Sport in the Czech Republic

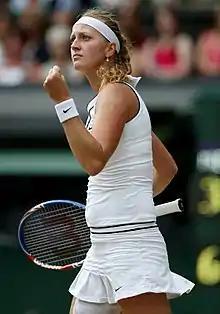
Petra Kvitová won Wimbledon in 2011 and 2014

Football has been a popular sport amongst the locals. Previously the old Czechoslovakia team were a force to be reckoned with, finishing runners-up twice in the World Cup and winning UEFA Euro 1976. Czech football history includes several world-renowned footballers, such as Antonín Panenka, Josef Bican, Josef Masopust, and Ivo Viktor. The sport gained even more support when the national team qualified for their first World Cup since the break-up of Czechoslovakia. In the 2000s, players such as Petr Čech, Tomáš Rosický, Milan Baroš, and Pavel Nedvěd achieved great success at top European clubs and became national icons.